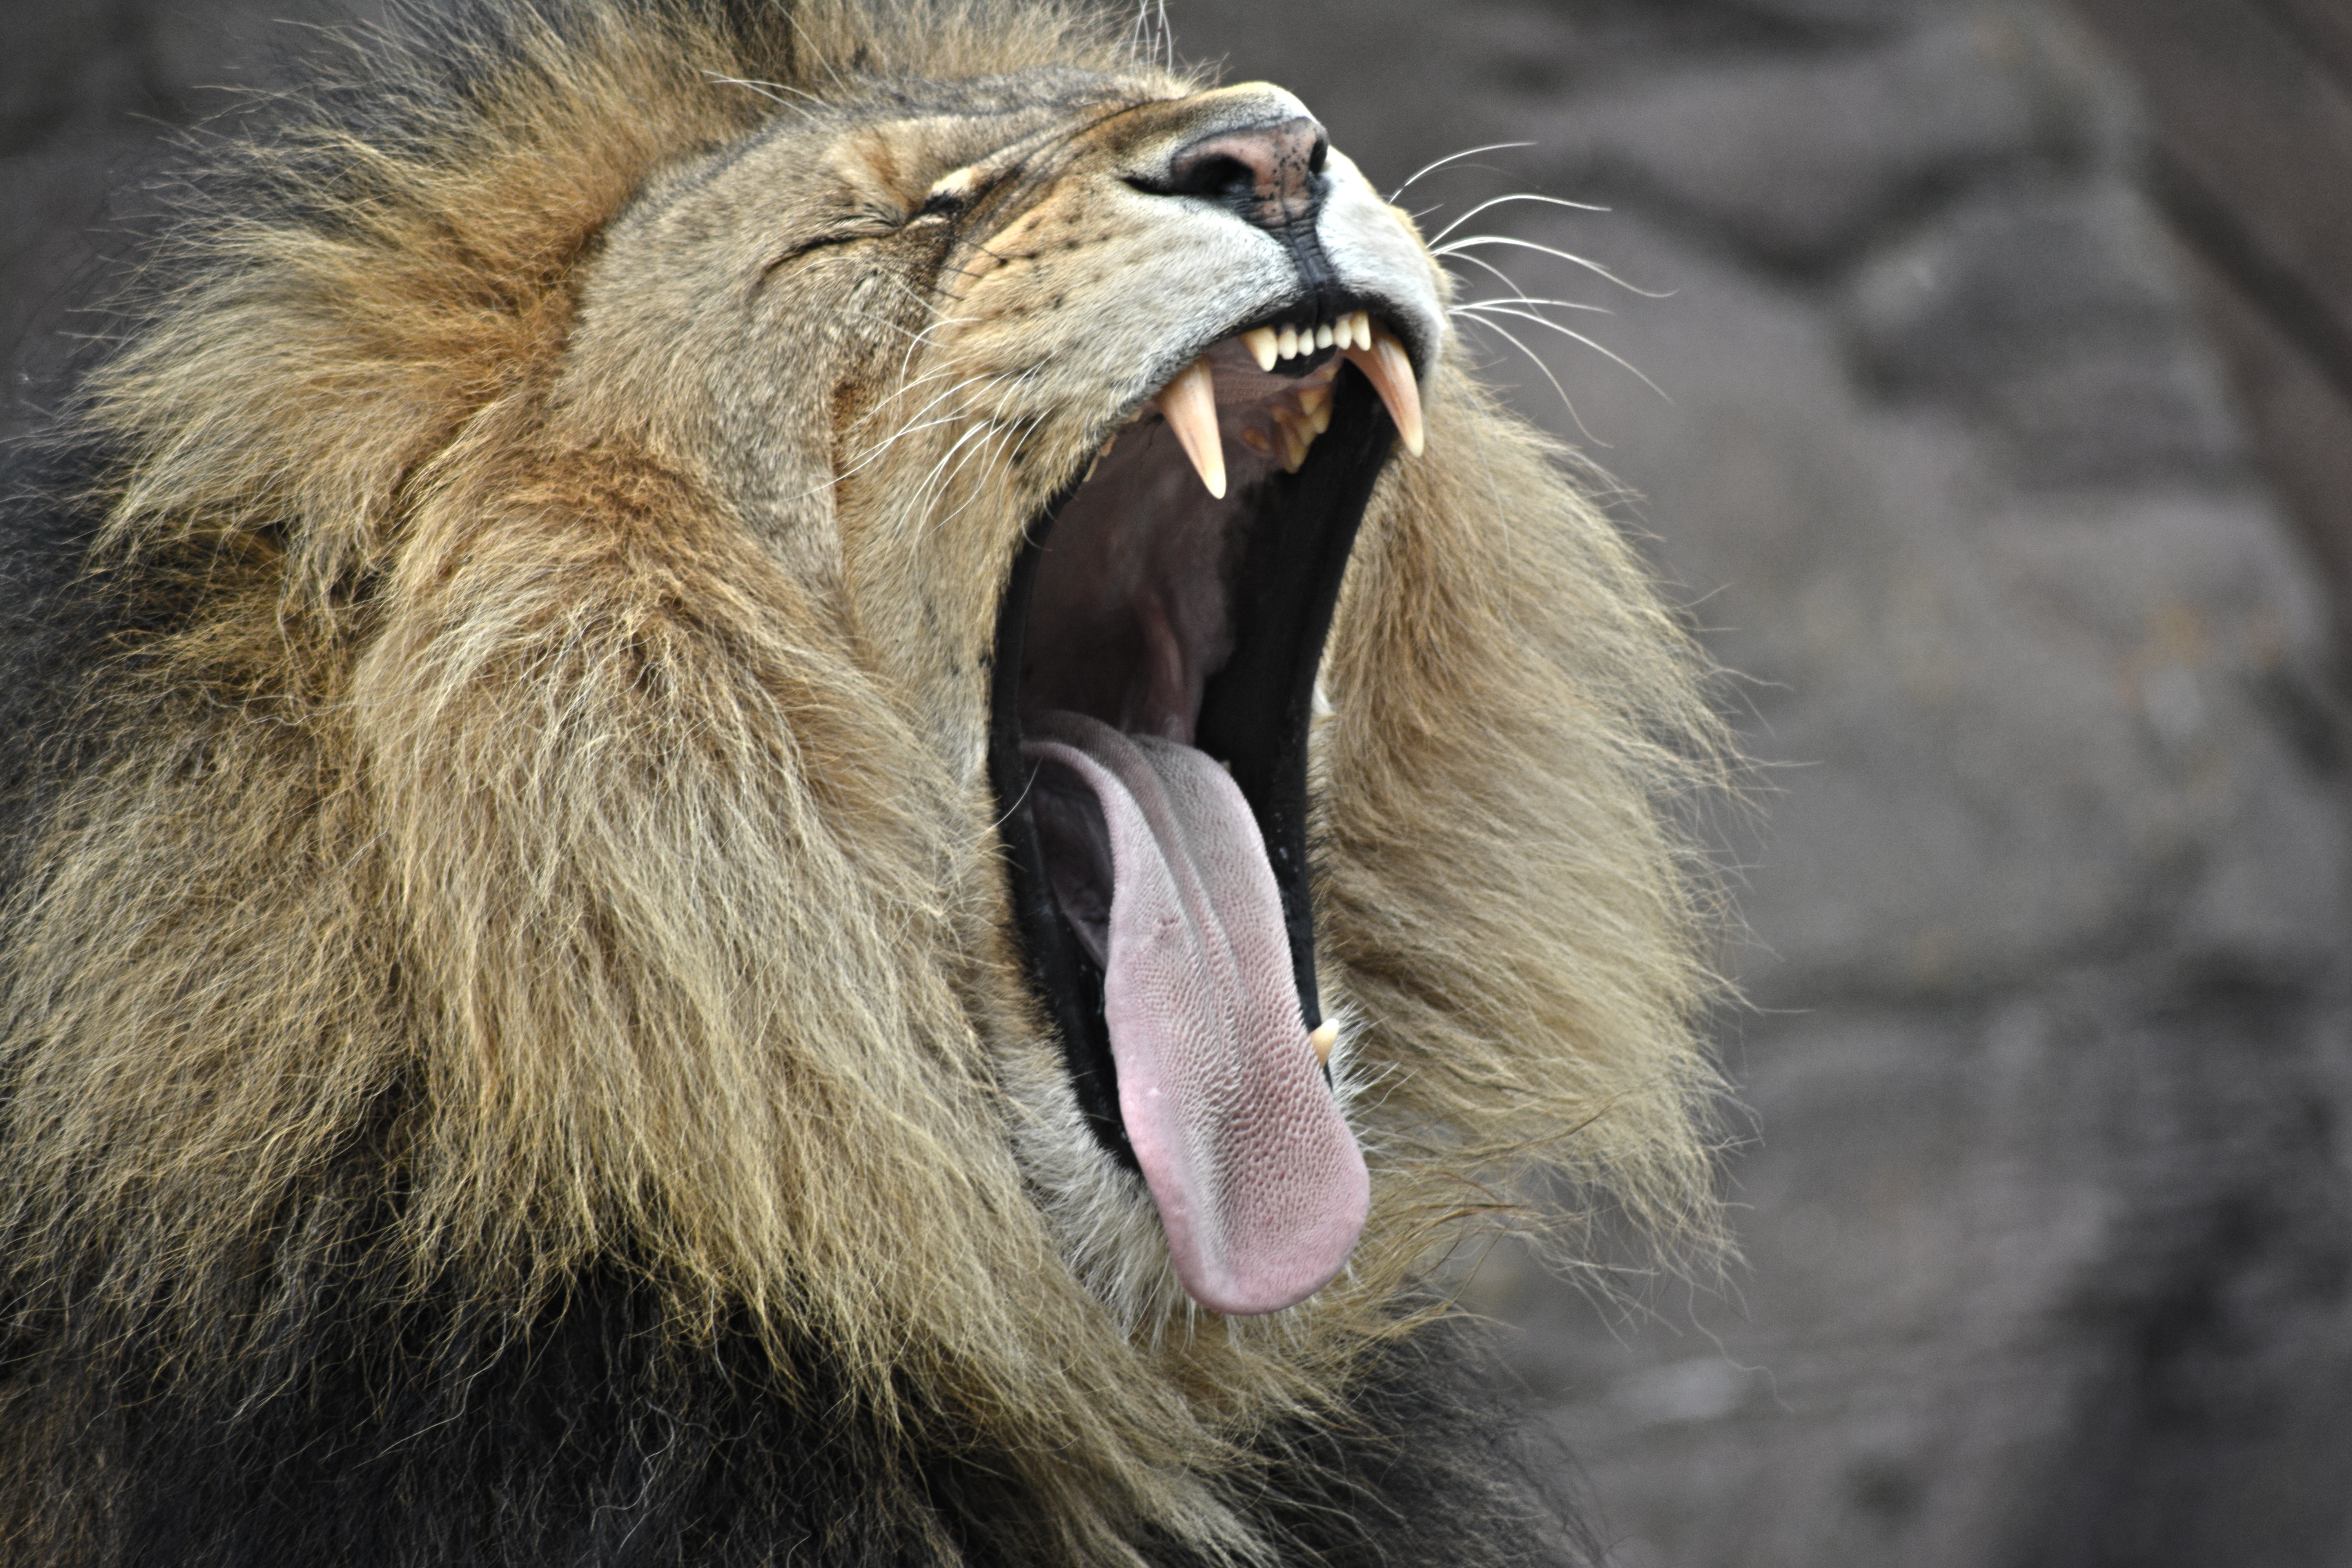
wildlife, cat, mammal, mane, facial expression, fauna, lion, yawn, close up, whiskers, roar, vertebrate, yawning, lion head, old world monkey